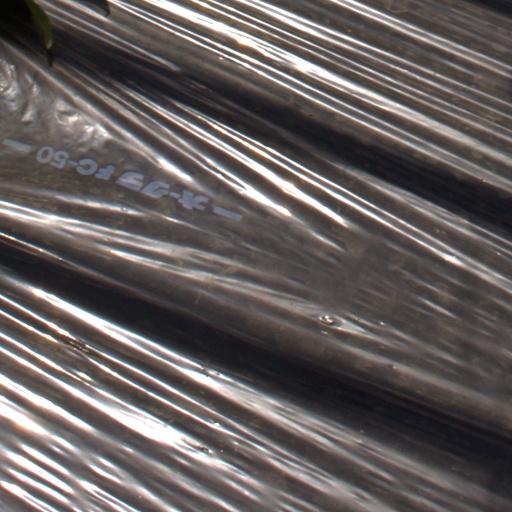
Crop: Jerusalem artichoke